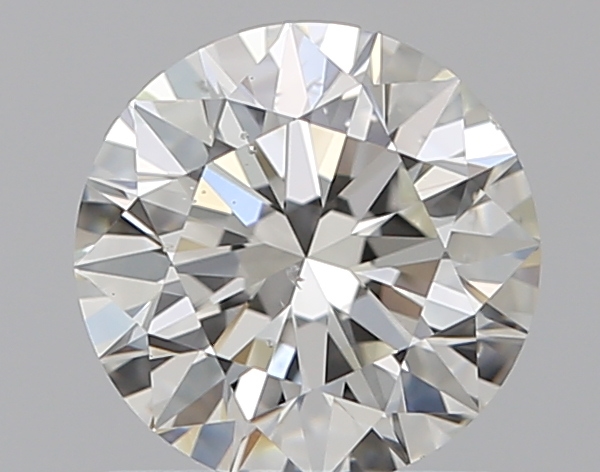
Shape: round
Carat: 0.9
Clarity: SI1
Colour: I
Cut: EX
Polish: EX
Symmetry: EX
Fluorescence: F
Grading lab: GIA
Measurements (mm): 6.13 x 6.16 x 3.84